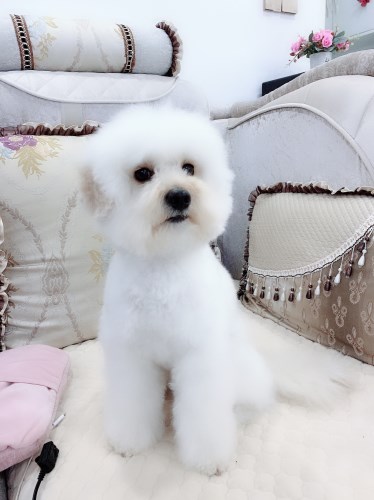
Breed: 3083-n000117-Bichon_Frise